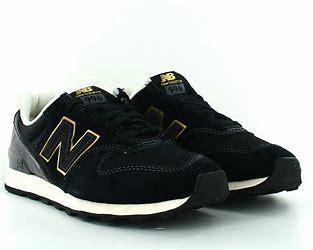
Brand: New
Model: Balance New Balance 996